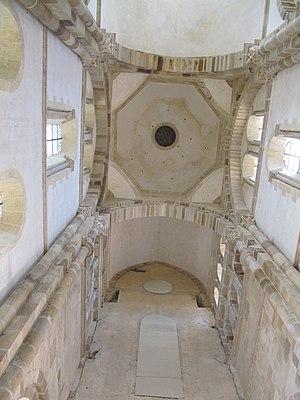
Transept d'église abbatiale de Cluny